Biffy Clyro

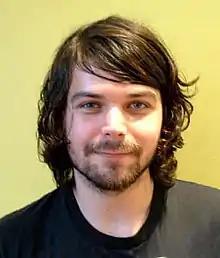
Lead singer Simon Neil

On 9 April 2001, the previously unreleased "27" was released as a single. On 1 October 2001, a song from "thekidswho..." was re-recorded and released as a single, "Justboy"; this was repeated again on 4 February 2002, when the song "57" was released. On 11 March, the band's debut album, "Blackened Sky", was released to generally positive reviews. It was around this time that the band began touring extensively, including supporting Weezer on 20 March at the Barrowlands in Glasgow. On 15 July, the fourth single from the album, "Joy.Discovery.Invention", was released as a double A-side with a newly recorded song called "Toys, Toys, Toys, Choke, Toys, Toys, Toys" (which would later also appear on their next album "The Vertigo of Bliss").